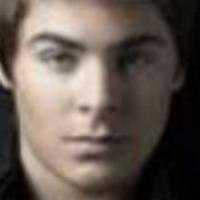
Age group: age 21-30